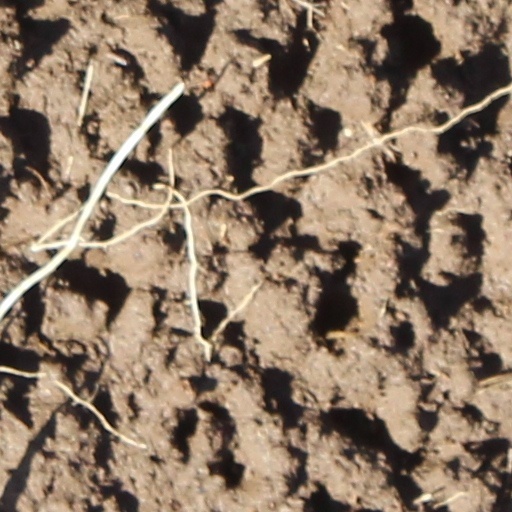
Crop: wheat